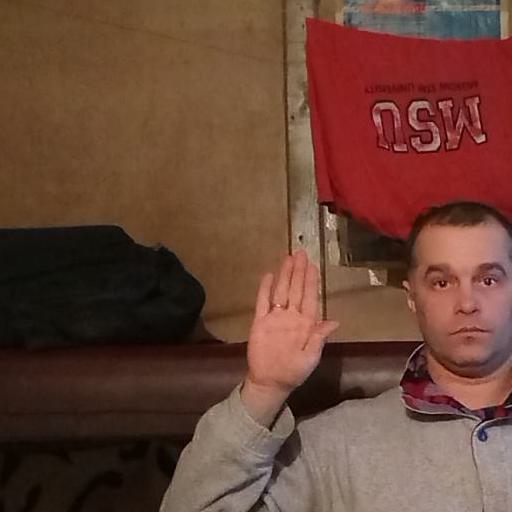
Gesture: stop